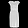
Label: Dress